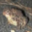
Label: frog